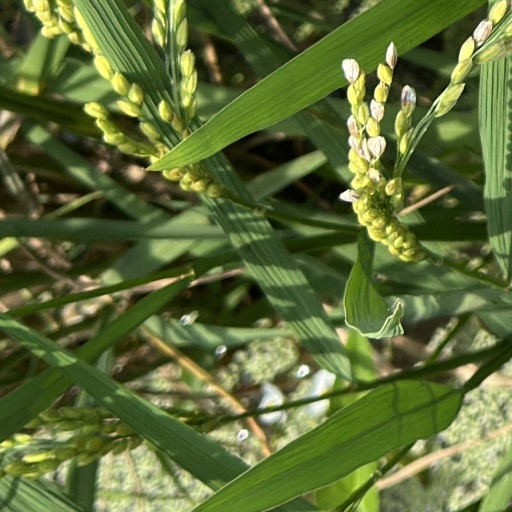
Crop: rice